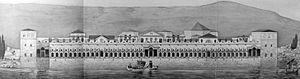
Le palais de Dioclétien est la résidence impériale fortifiée construite par l'empereur Dioclétien sur la côte dalmate pour s'y retirer après son abdication volontaire en 305. C'est l'un des édifices de l'Antiquité tardive les mieux conservés. Ces vestiges sont préservés dans le cœur historique de Split, en Croatie. Contrairement à une légende populaire, la ville — Spalatum en latin — doit son nom à celui de la cité grecque voisine d'Aspalathos — « buisson blanc » — et non au terme latin signifiant palais — palatium. L'empereur Dioclétien y a vécu l'essentiel des dernières années de sa vie et, à sa mort, son corps a été déposé dans un sarcophage placé dans le mausolée qu'il y avait fait construire.